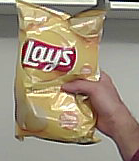
Product: lays_classic